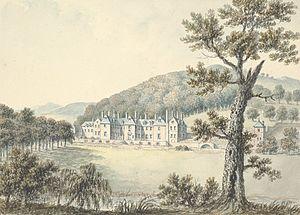
John Ingleby, né en 1749 et mort en 1808, est un peintre britannique d'origine galloise dont la spécialité était la peinture de petite dimension, notamment de paysages.